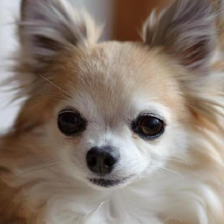
Label: animals